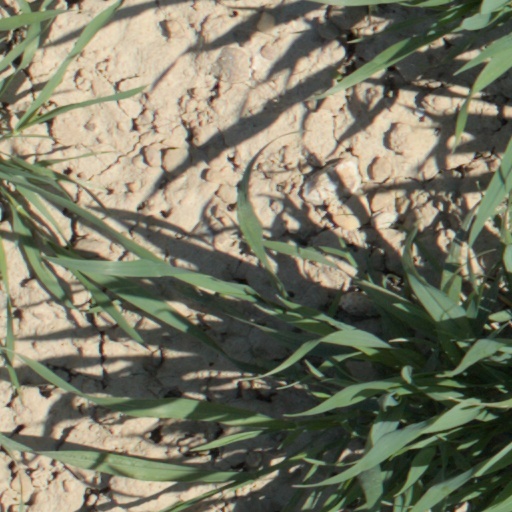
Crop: wheat